Brněnec

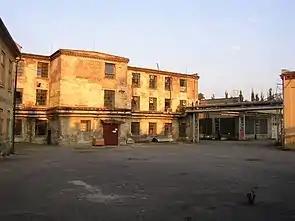
Schindler's factory in 2004

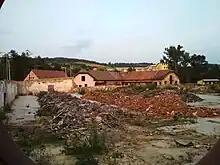
The premises of the factory in 2019

The Löw-Beer Jewish family founded a textile producing company in the 1810s, and in 1855 rebuilt an old paper mill in Brněnec into the textile factory. In 1938, it was taken over by Germans.